Avicii

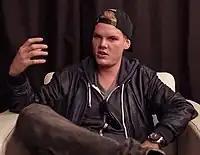
Avicii during an interview in May 2012

Bergling was a featured performer on 4 August 2012 at Lollapalooza festival in Chicago's Grant Park. On 12 August 2012, he released "Dancing in My Head" (Avicii's 'Been Cursed' Mix) on Beatport. The track features vocals from Eric Turner. A radio edit of the track, titled "Dancing in My Head" (Tom Hangs Mix) was released on 14 August 2012 on iTunes, and a remix EP was later released on 30 October 2012 featuring remixes from Charlie Bernardo and Michael Woods. On 26 September 2012, Bergling made history as the first DJ to headline the world-famous Radio City Music Hall in New York City. He performed two sold-out shows on 26 and 27 September. He was supported by Matt Goldman and Cazzette at the two shows. At his Radio City Music Hall shows, he played a preview of his new track with Mike Posner titled "Stay with You".